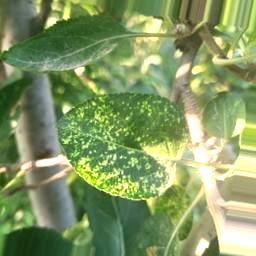
Label: Apple_Mosaic